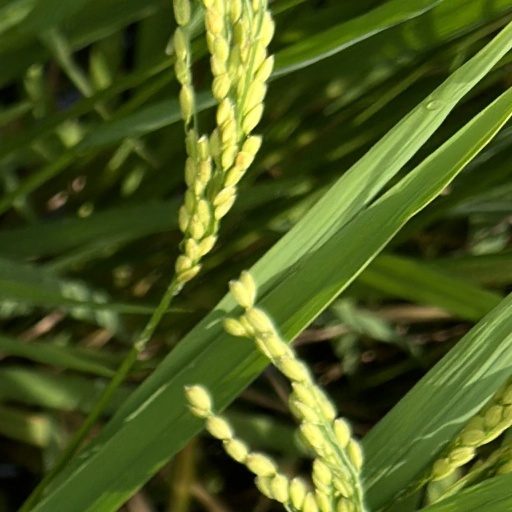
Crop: rice